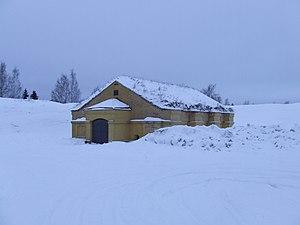
Hamina est une ville de Finlande située au sud-est du pays, dans la région de la Vallée de la Kymi.